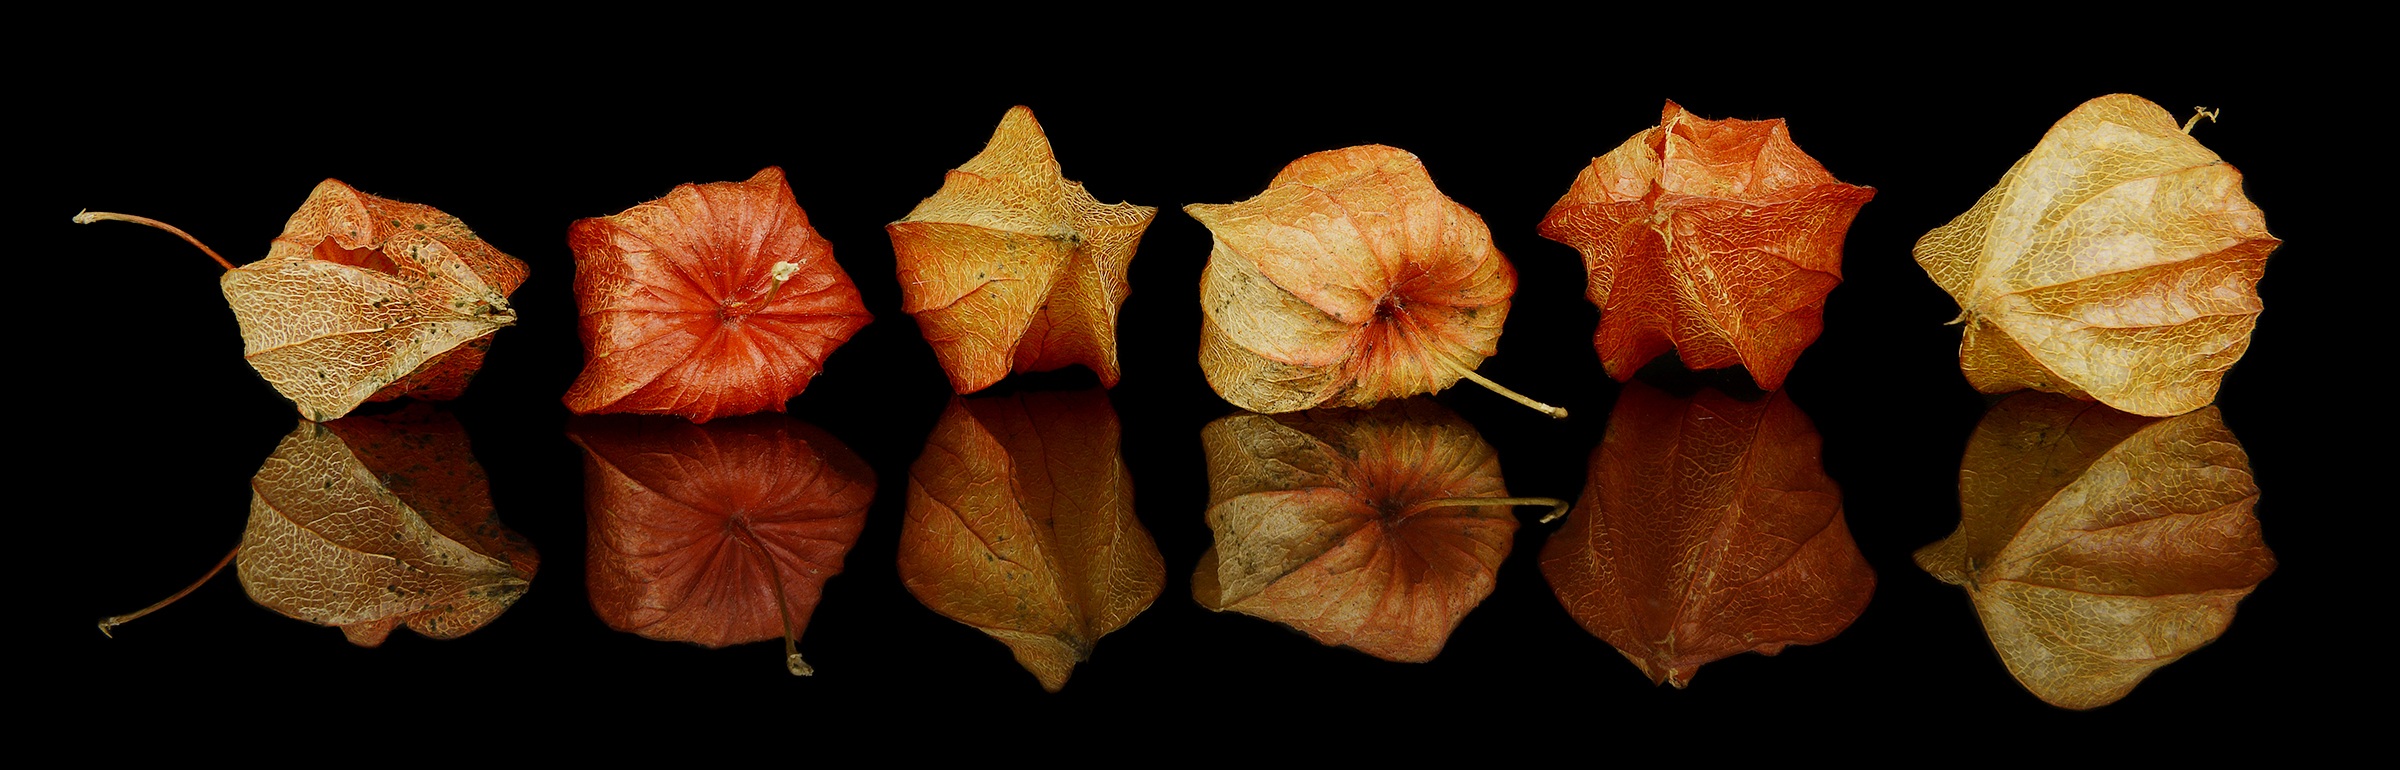
plant, leaf, flower, petal, decoration, orange, pattern, autumn, dead, flora, maple leaf, leaves, macro photography, autumn decoration, black background, plant stem, fall decorations, leaves withered